Ryan Kerrigan

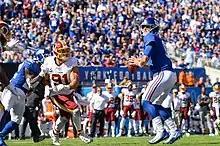
Kerrigan in a 2019 game against the New York Giants.

In Week 2 against the Dallas Cowboys, Kerrigan recorded his first sack of the season on Dak Prescott as the Redskins lost 31–21. In Week 11 against the New York Jets, Kerrigan sacked Sam Darnold twice and forced a fumble during the 34–17 loss. In Week 12 against the Detroit Lions, Kerrigan recorded half a sack on Jeff Driskel before exiting the game with a concussion. Without Kerrigan, the Redskins won 19–16. Kerrigan missed the following game against the Carolina Panthers due to the concussion he suffered. This was the first game that Kerrigan did not play in during his entire career. Though he returned the following week to play against the Green Bay Packers, he left the game in third quarter with a calf injury. Kerrigan was place on injured reserve on December 13, 2019.